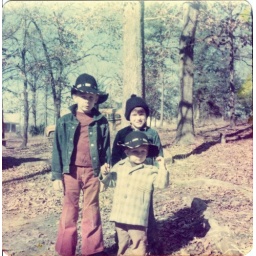
Boys wearing black hats in Avinger